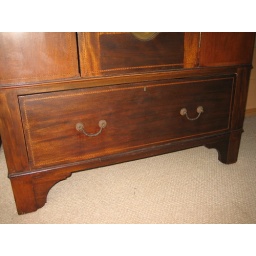
drawer under the mirrored door